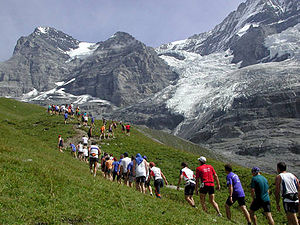
Fjeldløb (løbesport)
Deltagere i Jungfrau-Marathon i ca. 2000 meters højde
Fjeldløb eller bjergløb er en løbesportsgren, hvor der løbes i meget bakket terræn. Herhjemme arrangeres f.eks. Midtjysk Bjergløb og Aabenraa Bjergmarathon, men der arrangeres ikke danske mesterskaber.